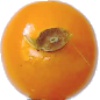
Label: physalis